Maria Withoos

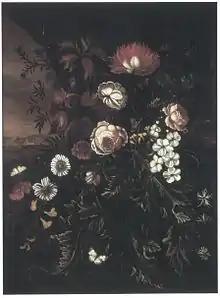
Flowers in a landscape, ca. 1700

Maria Withoos (1663–after 1699) was a Dutch Golden Age painter and the daughter of Mathias Withoos and sister of the painters Alida, Johannes, Frans and Pieter.